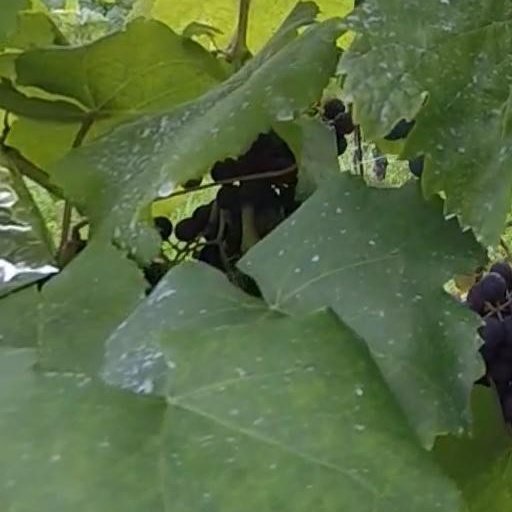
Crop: grape